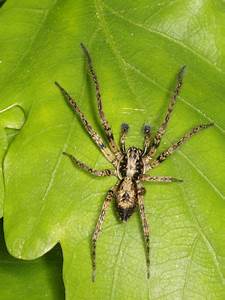
Label: spider